Pajamas

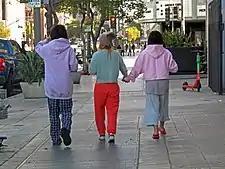

"Traditional pajamas" consist of a shirt-and-trousers combination made of soft fabric, such as flannel or lightweight silk. The shirt element usually has a placket front and sleeves with no cuffs.